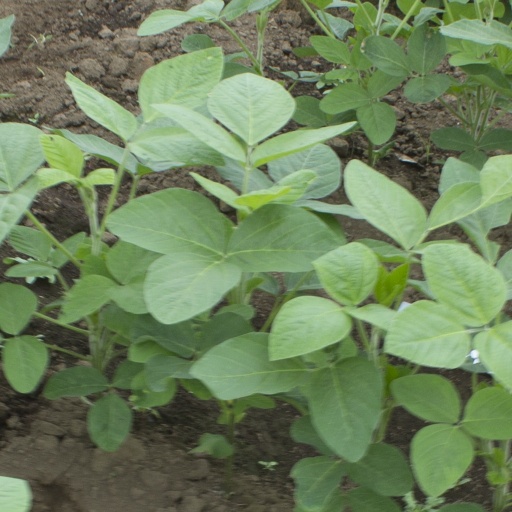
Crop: soybean